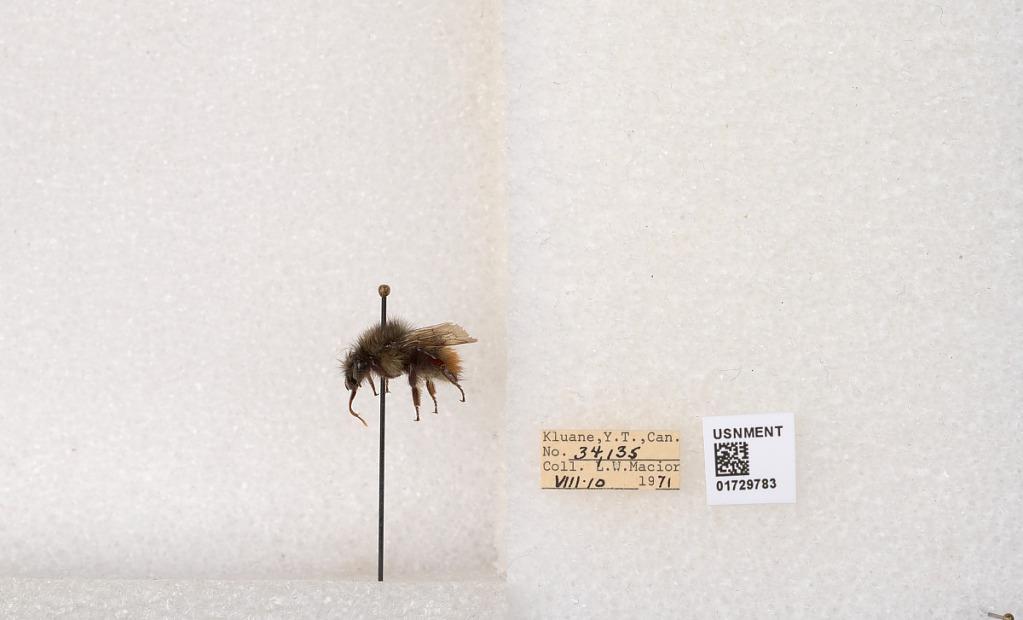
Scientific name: Bombus flavifrons Cresson
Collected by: L. Macior
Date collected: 1971-8-10
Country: Canada
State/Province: Yukon Territory
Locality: Kluane National Park and Reserve
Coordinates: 60.7493, -139.504